Sharper

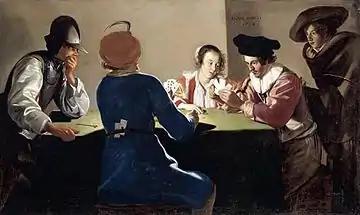
"The card sharpers" by Jacob van Oost, 1634

A sharper is an older term, common since the seventeenth-century, for thieves who use trickery to part an owner with his or her money or other possessions. Sharpers vary from what are now known as con-men by virtue of the simplicity of their cons, which often were impromptu, rather than carefully orchestrated, though those certainly happened as well. The 1737 "Dictionary of Thieving Slang" defines a sharper as "A Cheat, One who lives by his wits". In the nineteenth century, and into today, the term is more closely associated with gambling.